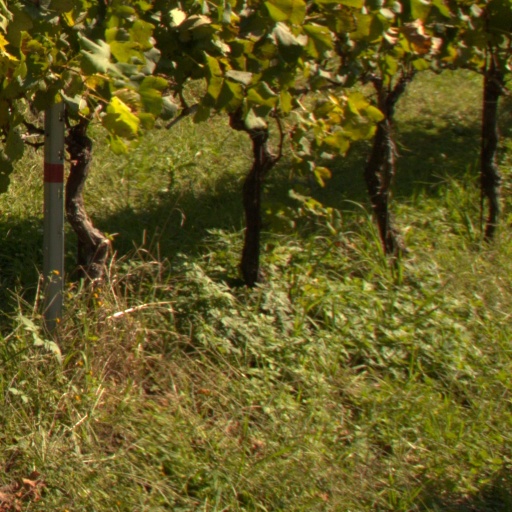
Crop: grape